Grand Beach, Michigan

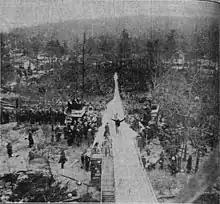
January 1926 ski jump by Anders Haugen at a competition in Grand Beach. The since-lost Golfmore Hotel in Grand Beach held ski jumping events at the time

Its lakeshore beach has always been important to Grand Beach. An entertainment pier was built out into Lake Michigan and offered dining and dancing in the 1920s. The pier has long since disappeared, though its supporting posts are sometimes visible when the lake levels are low. The Golfmore Hotel was built as a luxury hotel just across the creek in Michiana, Michigan. A footbridge over the creek linked the hotel to the pier area. The hotel was an important part of the social life of the beach in the 1920s, even in the winter when it hosted ski jumping events. The hotel burned down on November 19, 1939.